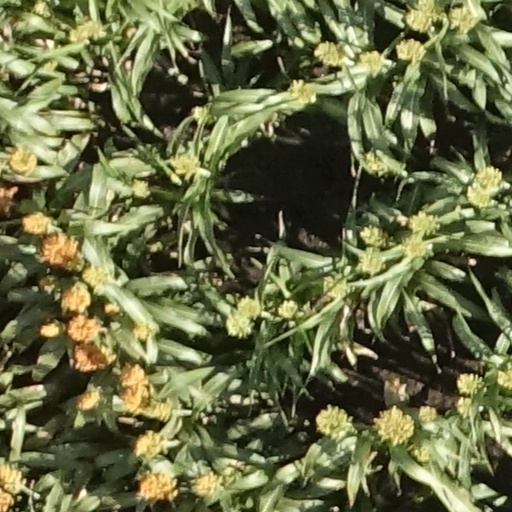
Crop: sorghum